Gil Heredia

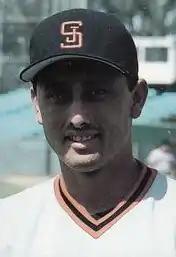
Heredia in 1988 with the San Jose Giants

Gilbert Heredia (born October 26, 1965) is an American former professional baseball pitcher. He played in Major League Baseball (MLB) for the San Francisco Giants, Montreal Expos, Texas Rangers, and Oakland Athletics from 1991 through 2001.